Intercellular communication

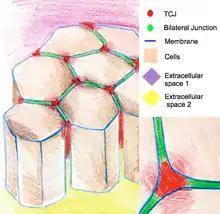
Epithelium TCJ

Complex organisms may have molecules to hold the cells together which can also be involved in intercellular communication. Some binding molecules are termed the extracellular matrix and may involve longer molecules like cellulose for the cell wall in plants or collagen in animals. When the membranes of two animal cells are close, they may form special types of cell junctions, which come in three broad types: occluding junctions (such as tight junctions and septate junctions), anchoring junctions (such as adherens junctions, desmosomes, focal adhesions, and hemidesmosomes), and communicating junctions (such as gap junctions). The structures they form also form parts of complex protein signaling pathways. In one respect, tight junctions play a generic role in cell signaling in that they may form a tight zip around cells, forming a barrier to stop even small, unwanted signalling molecules from getting between cells. Without these junctions, signalling molecules may spread to another group of cells which are not requiring the signal or escape too quickly from where they are needed. Gap junctions allow neighboring cells to directly exchange small molecules.